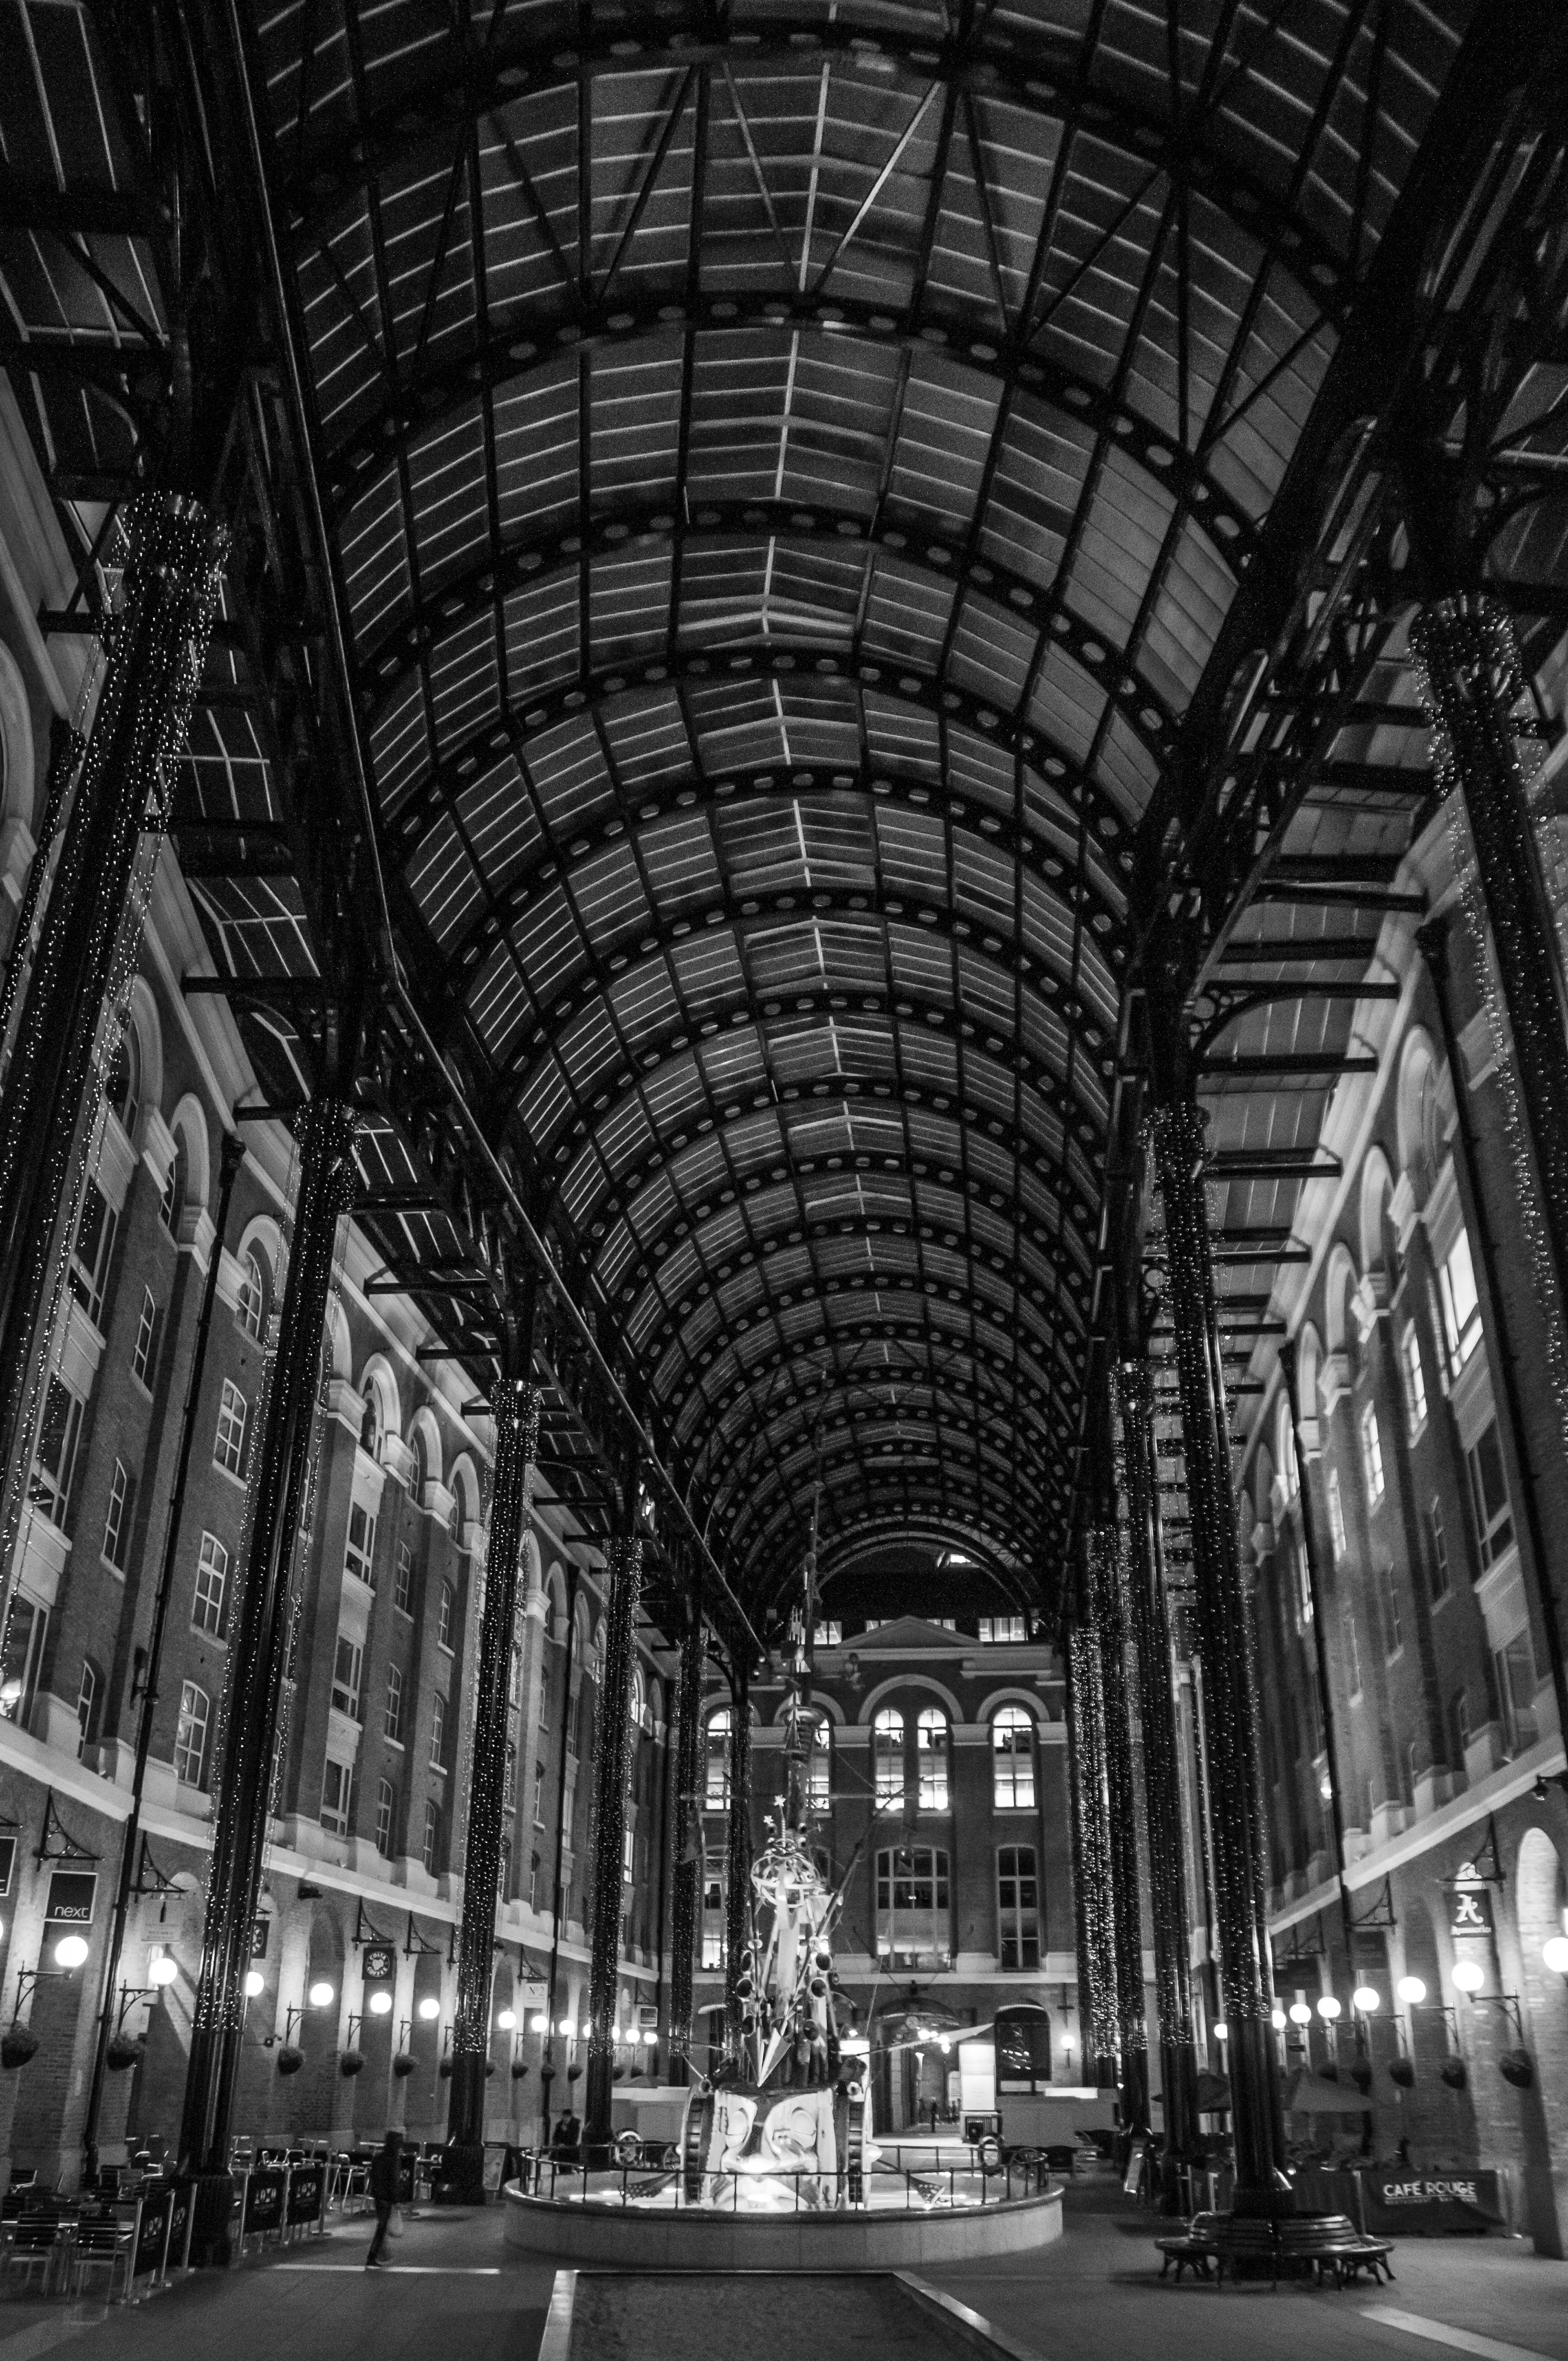
black and white, architecture, structure, night, building, city, cityscape, arch, landmark, monochrome, tourism, uk, england, capital, london, infrastructure, symmetry, arcade, britain, metropolis, city at night, urban area, monochrome photography, london night, metropolitan area